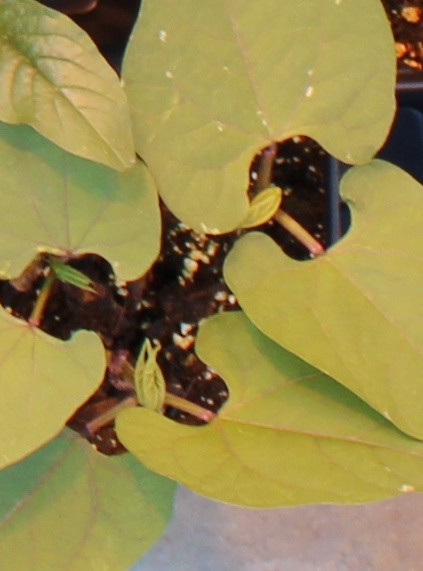
Label: Blackbean